Brock Pierce

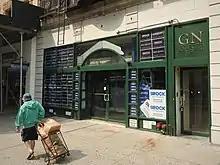
Campaign headquarters, New York City

Pierce proposed "America 2.0", with a government that embraces technology, and believes technology is the biggest issue for the United States' future. Pierce has said that he would institute a universal basic income, which could be enabled by digital currencies. He also supports a single-payer health-care system and the legalization of marijuana. Stating that the war on drugs has failed, he advocates ending federal enforcement and to pardon and expunge all non-violent cannabis crimes. Pierce has criticized the two-party system and has stated that he intends to start a major third party.